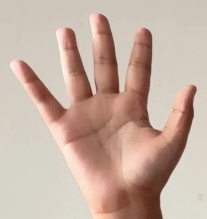
ASL sign: 5